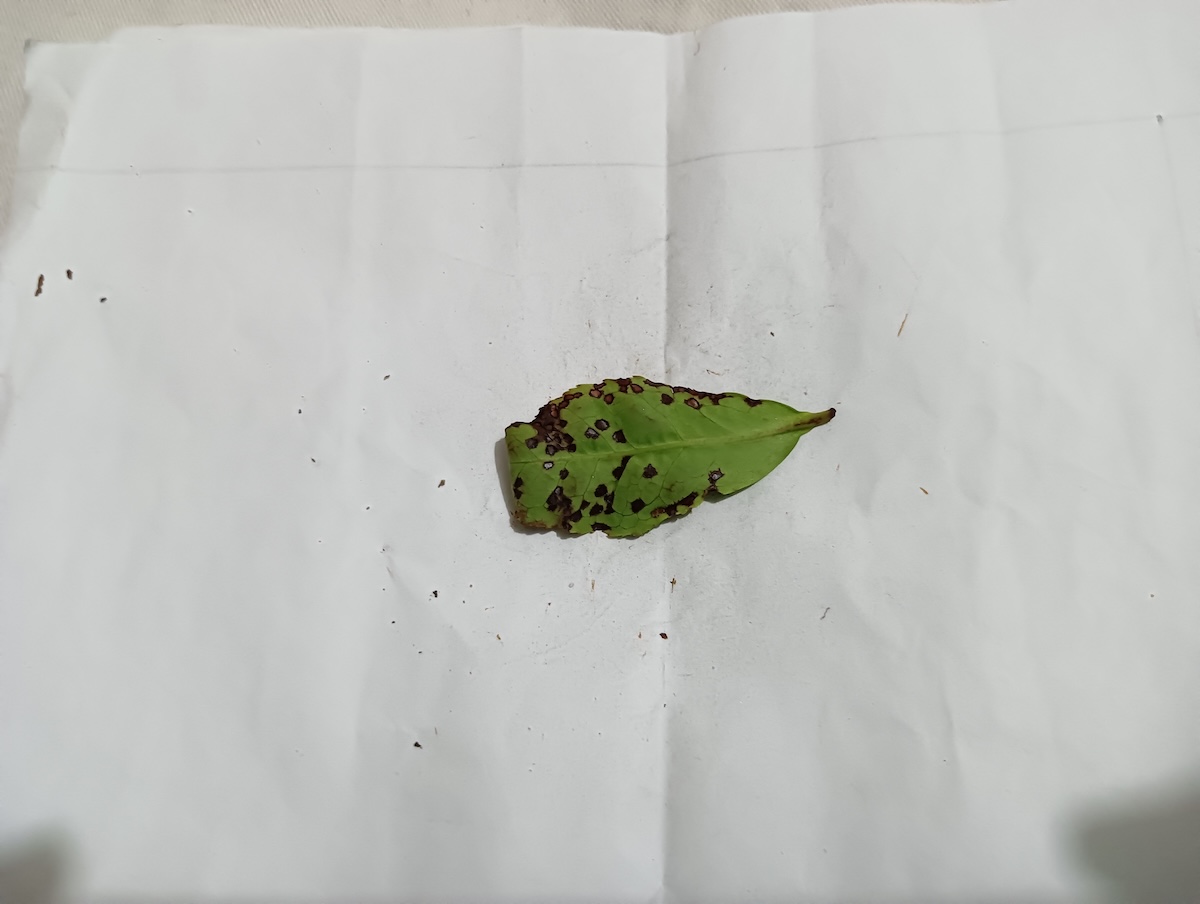
Label: Helopeltis